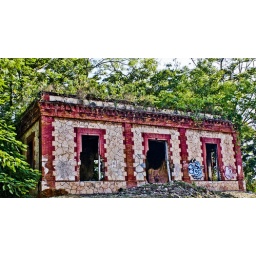
Abandoned house in street #2 to Bayamon